German Speaking Protestant Congregation in Iran

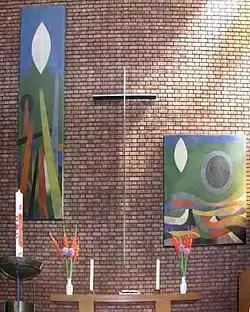
Interior of the German Speaking Church in Tehran (2011)

The German Speaking Protestant Congregation in Iran (Evangelische Gemeinde Deutscher Sprache in Iran) is a church in Tehran, Iran, that was founded by expatriates in 1957. It is affiliated with the Protestant Church in Germany.